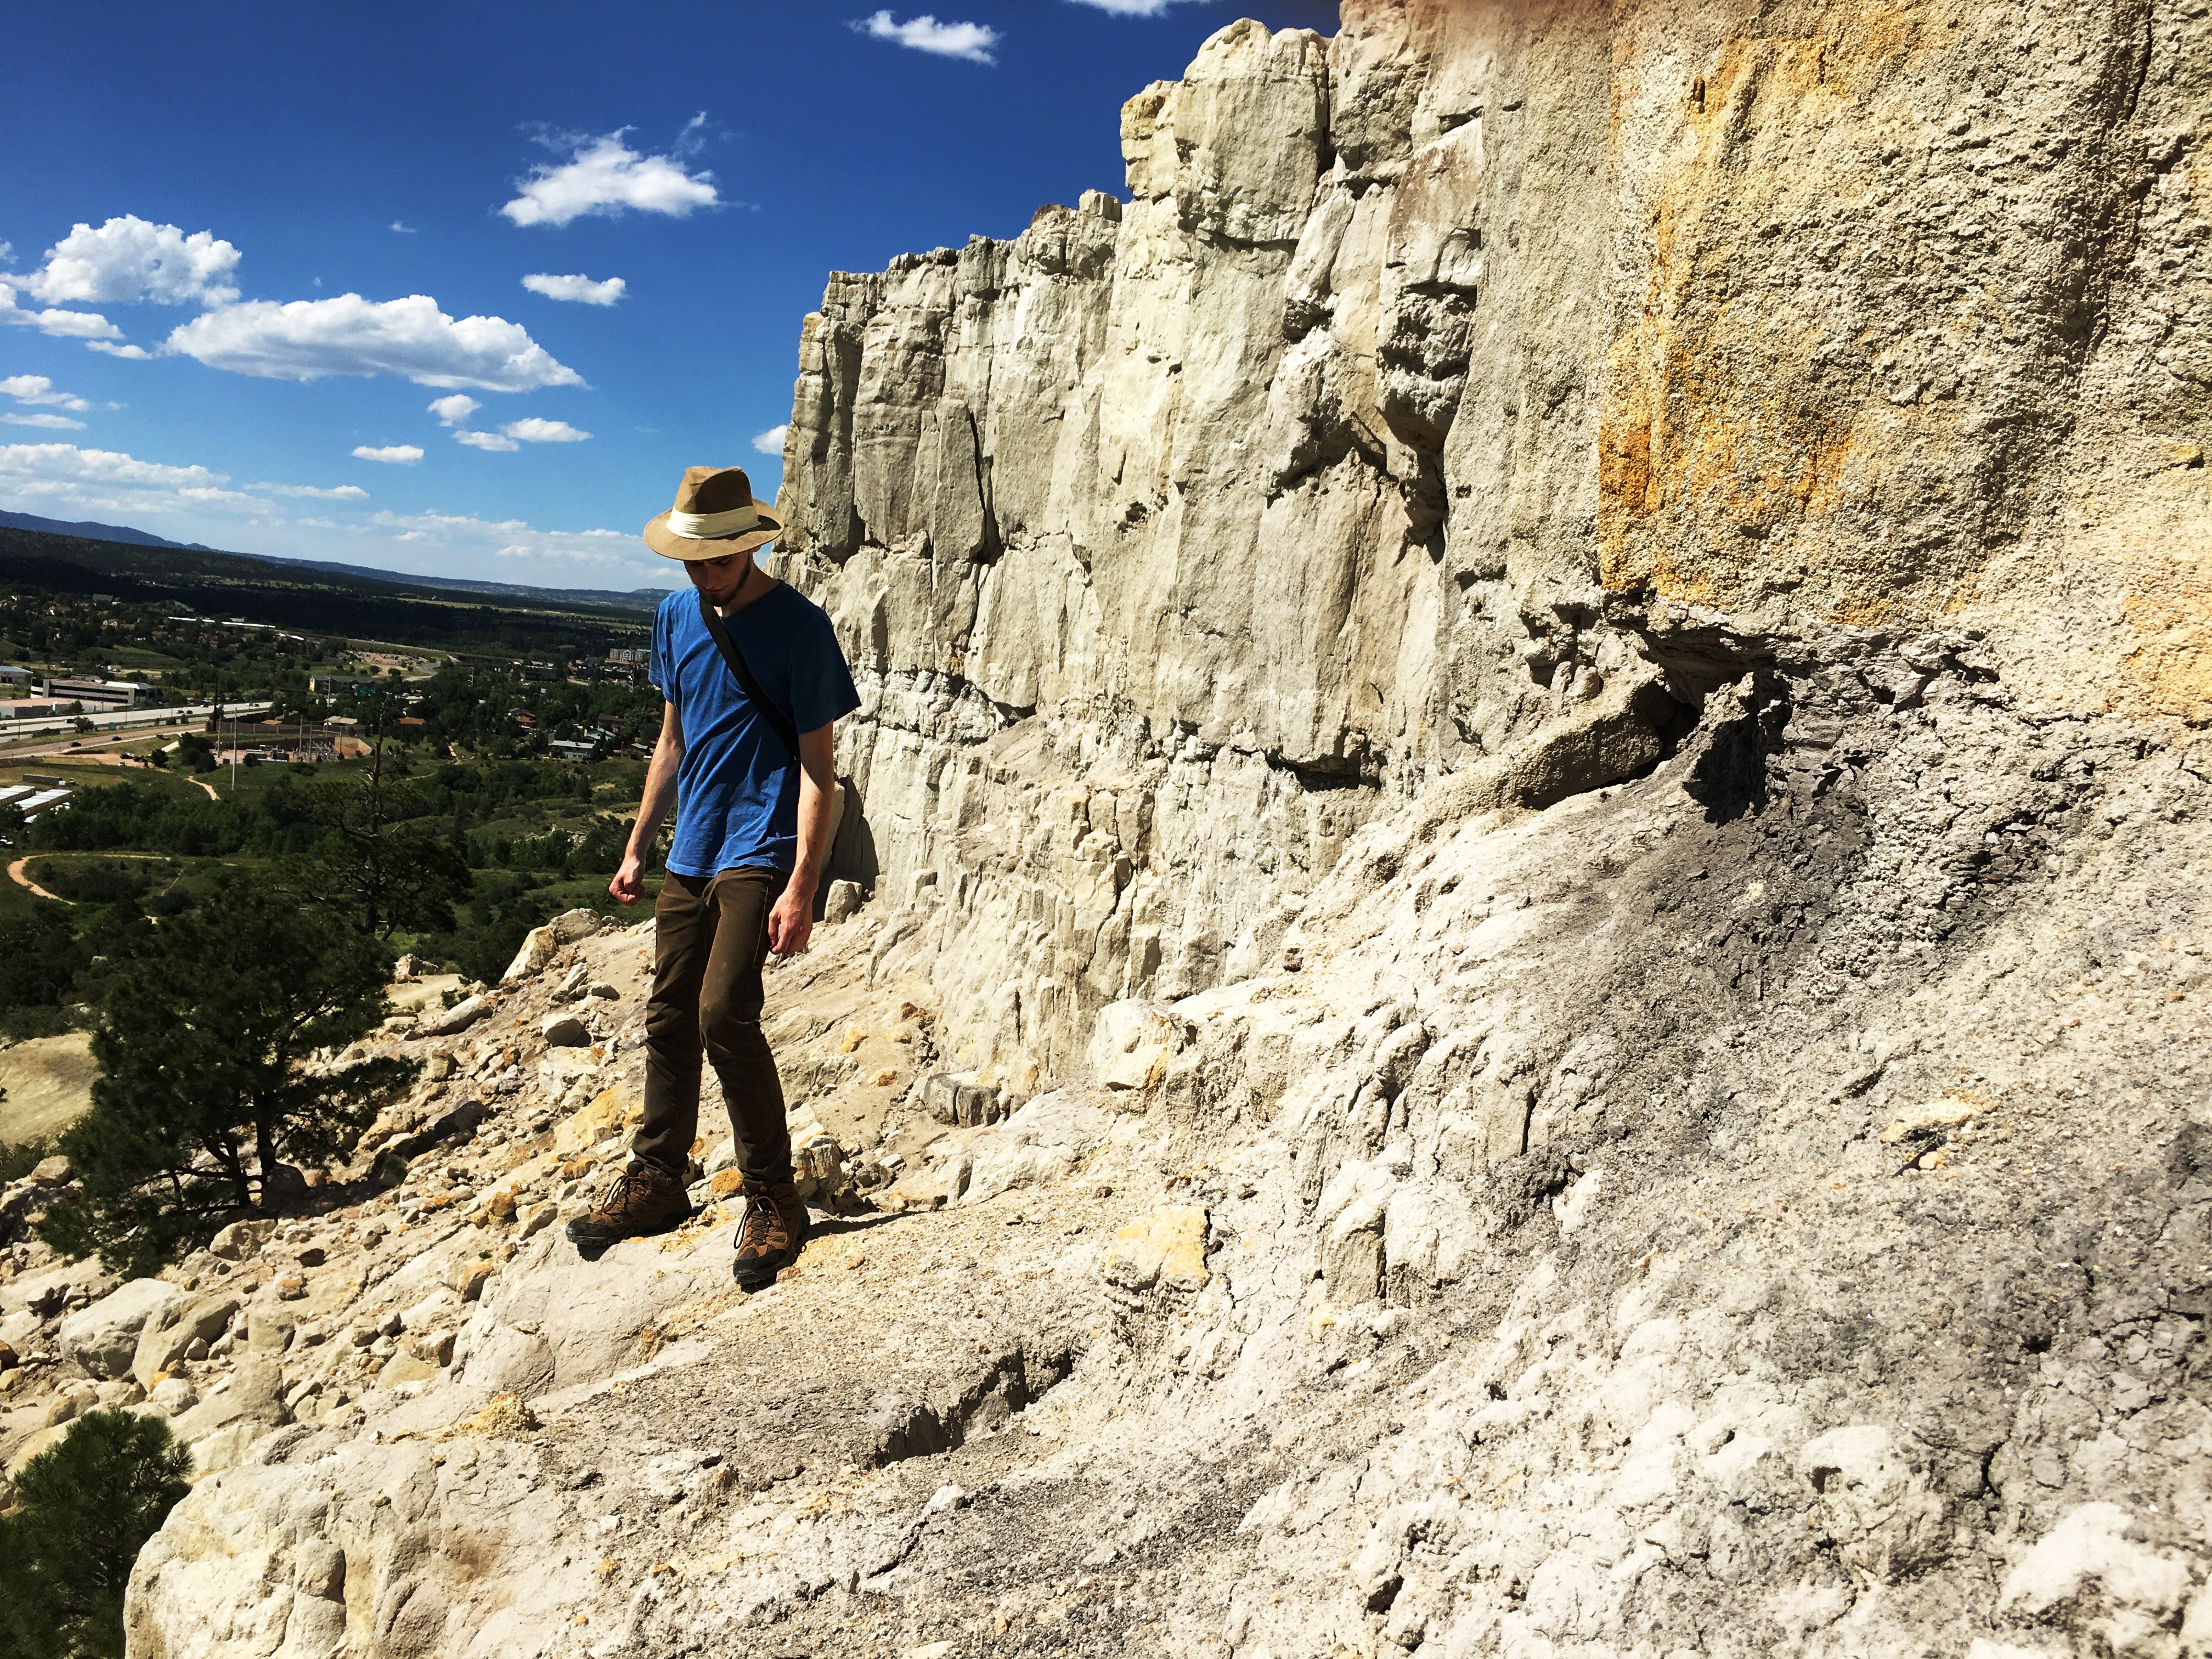
rock, walking, mountain, trail, adventure, recreation, formation, cliff, canyon, extreme sport, terrain, ridge, geology, sports, badlands, wadi, outdoor recreation